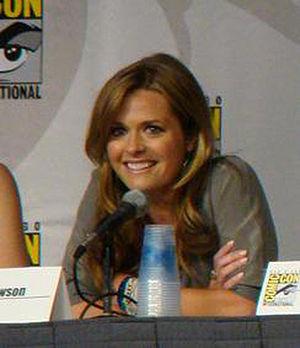
Juliet Lynn O'Hara Spencer plus généralement appelé Juju est un personnage de la série télévisée américaine, Psych : Enquêteur malgré lui. Elle est interprétée par l'actrice Maggie Lawson et doublée en version française par Laura Blanc.